Salminus brasiliensis

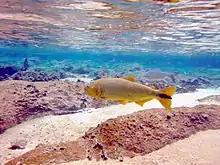
A golden dorado in Bonito, Pantanal, Brazil (a streaked prochilod, one of its favorite prey items, in the background)

The golden dorado is the apex predator in its freshwater habitat. They are primarily piscivores, eating a wide variety of fish, but have also been recorded feeding on large insects, crustaceans and small vertebrates (for example, rodents, lizards and birds). One of the adult dorado's favorite prey is the streaked prochilod ("Prochilodus lineatus"), a species of schooling fish that also is migratory.